Miami Valley Career Technology Center

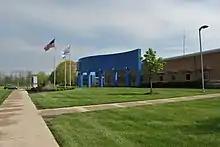
Miami Valley Career Technology Center - Career Technical Education public high school in Miami Valley Region of Ohio

Apprenticeship opportunities at MVCTC allows students to work and earn a paycheck while learning skills and earning certifications.